Edinburgh Place Ferry Pier

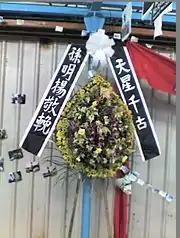
Satirical funeral wreath sent on behalf of Michael Suen

The public outcry, anticipated by the consultancy report for the Antiquities and Monuments Office, was to become reality. With the imminent threat of demolition, the local community rallied to save pier, to widespread media coverage. In the weeks running up to the cessation of service from the pier, thousands of Hong Kong residents arrived to post banners and other messages in support of retention.